Bernard Natan

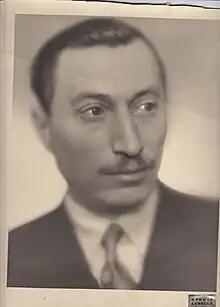
Bernard Natan Bernard Natan on trial (filmed against his wishes)

Bernard Natan (born Natan Tannenzaft; 14 July 1886 – 1942 or 1943) was a French-Romanian film entrepreneur, director and actor of the 1920s and 1930s.